Escape tunnel

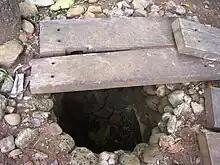
Ancient, historic escape tunnel site (Baler, Aurora, Philippines)

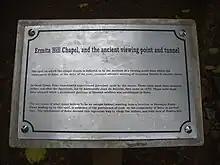
Memorial and marker of Ermita Hill chapel and the ancient viewing point and tunnel

An escape tunnel is a form of secret passage used as part of an escape from siege or captivity. In the Middle Ages, such tunnels were usually constructed by the builders of castles or palaces who wished to have an escape route if their domains were under attack. Prisoners have dug escape tunnels to flee captivity.